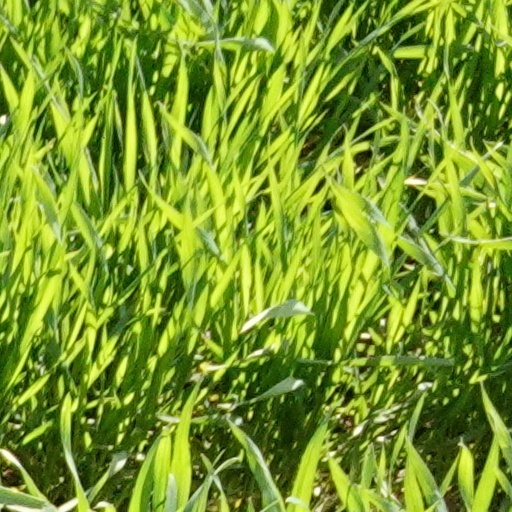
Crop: wheat